NXT Heatwave (2023)

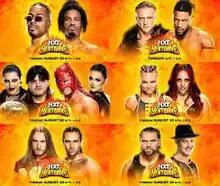
Promotional poster

The 2023 NXT Heatwave was the second Heatwave professional wrestling event produced by the American promotion WWE, and ninth overall. It was held for wrestlers from the promotion's NXT brand division. The event aired as a television special episode of the "NXT" program on the USA Network, and was broadcast live on August 22, 2023, at the WWE Performance Center in Orlando, Florida.